Russell Brand

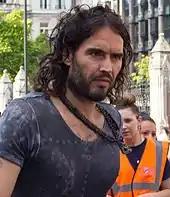
Brand at the London Revolution Protest, June 2014

In January 2009, Brand participated in a celebrity letter to "The Independent"—as a supporter of the Hoping Foundation—to condemn Israel military operations in Gaza, and the "cruel and massive loss of life of the citizens of Gaza". In February 2009, Brand and several other entertainers wrote to "The Times" in defence of leaders of the Baháʼí Faith, who were on trial in Iran at the time. In April 2009, he attended the 2009 G-20 London summit protests and spoke to the press.